Unsinnsgesellschaft

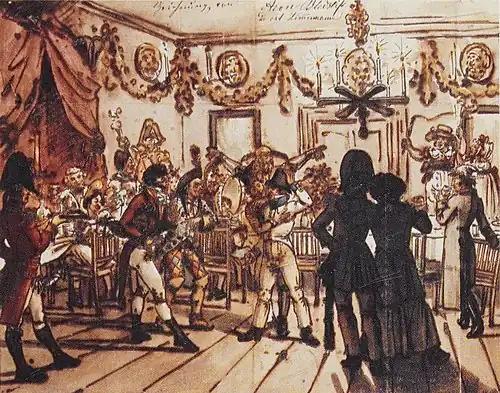
Zur Unsinniade 1. Gesang. Watercolour by Carl Friedrich Zimmermann (31 December 1817)-

The festivities, or already the preparations for them, were announced in the booklets. In order to depict these "thrusting" days - as it is formulated in the description of the first feast - for posterity, the members produced the illustrated feast acts, which are now kept in the Historical Museum in Vienna. A third (smaller) celebration was the name day of the "Generalquartiermeisterin" (Therese Fellner) on Theresientag (15 October) 1818. On this occasion a poem, a drama, a picture and several smaller contributions - almost the entire booklet - were dedicated to her. On 3 December 1818, plans were already being made for the next upcoming New Year's Eve celebration. Because the last issues are lost, it is not known whether this actually took place.